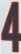
Number: 4